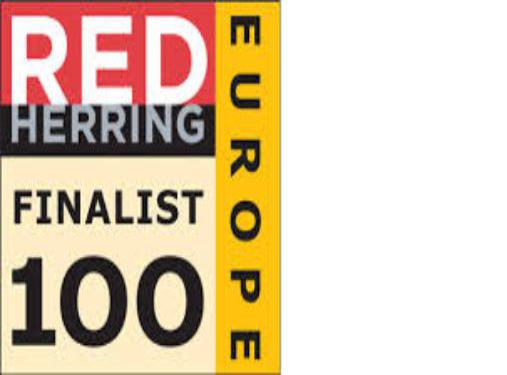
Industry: Others